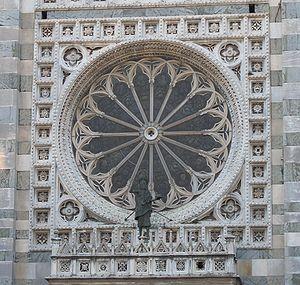
Le Dôme de Monza, est la cathédrale de la ville italienne de Monza, dédiée à saint Jean-Baptiste et dont les débuts de l'édification remontent aux VIᵉ et VIIᵉ siècles.